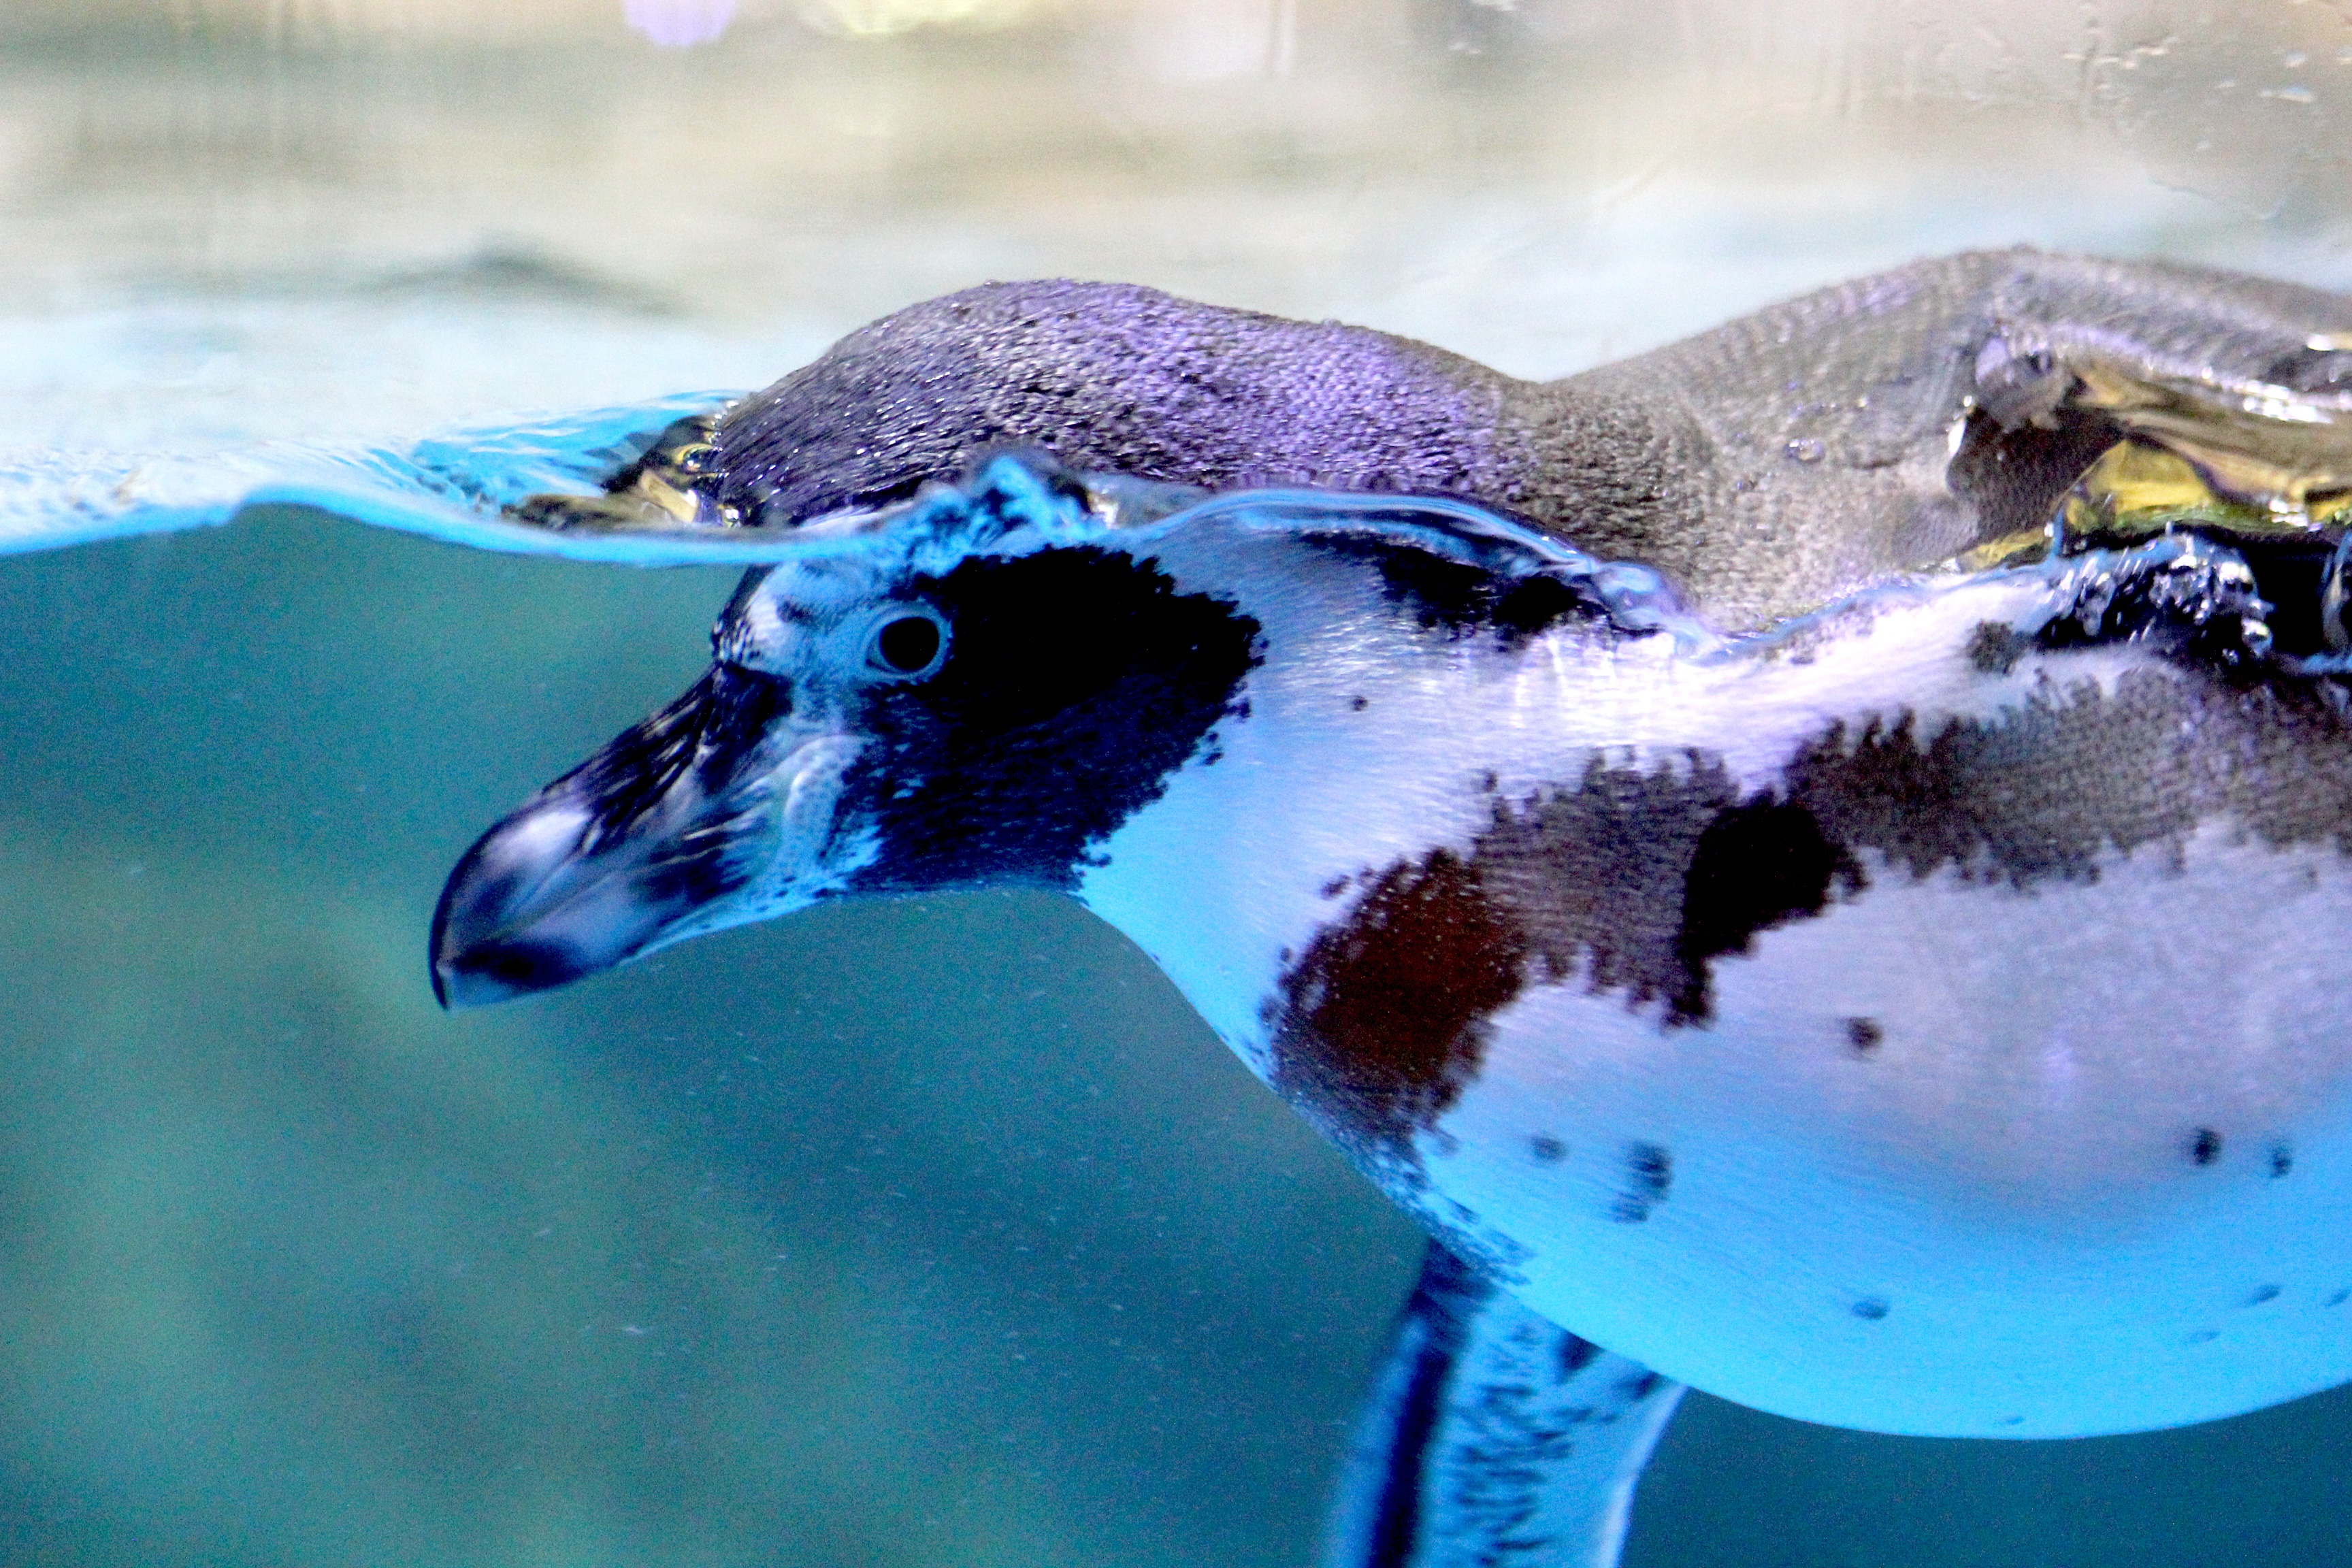
water, nature, ocean, bird, white, cute, wildlife, underwater, swim, beak, blue, aquatic, black, penguin, close up, duck, vertebrate, birdwatching, species, water bird, flightless bird, flightless birds